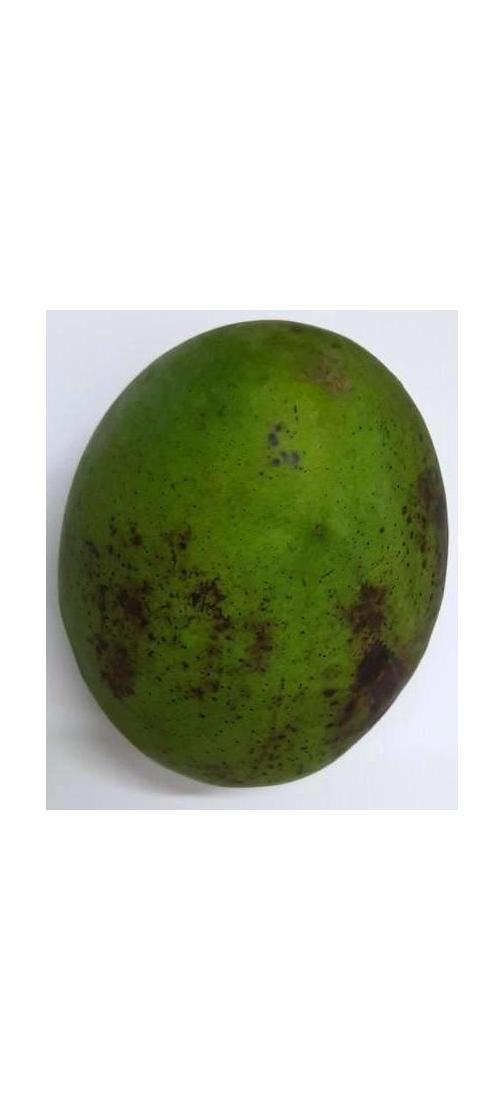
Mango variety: Harivanga